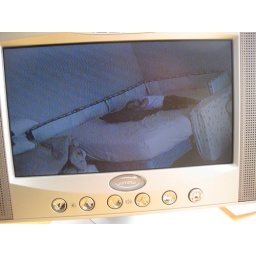
first time sleeping on double bed in your own bedroom